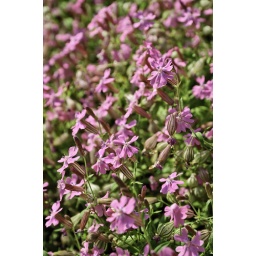
Close-up of a bunch flowers with a stripped tubular shape and star like placement of petals in a colorful flower field.